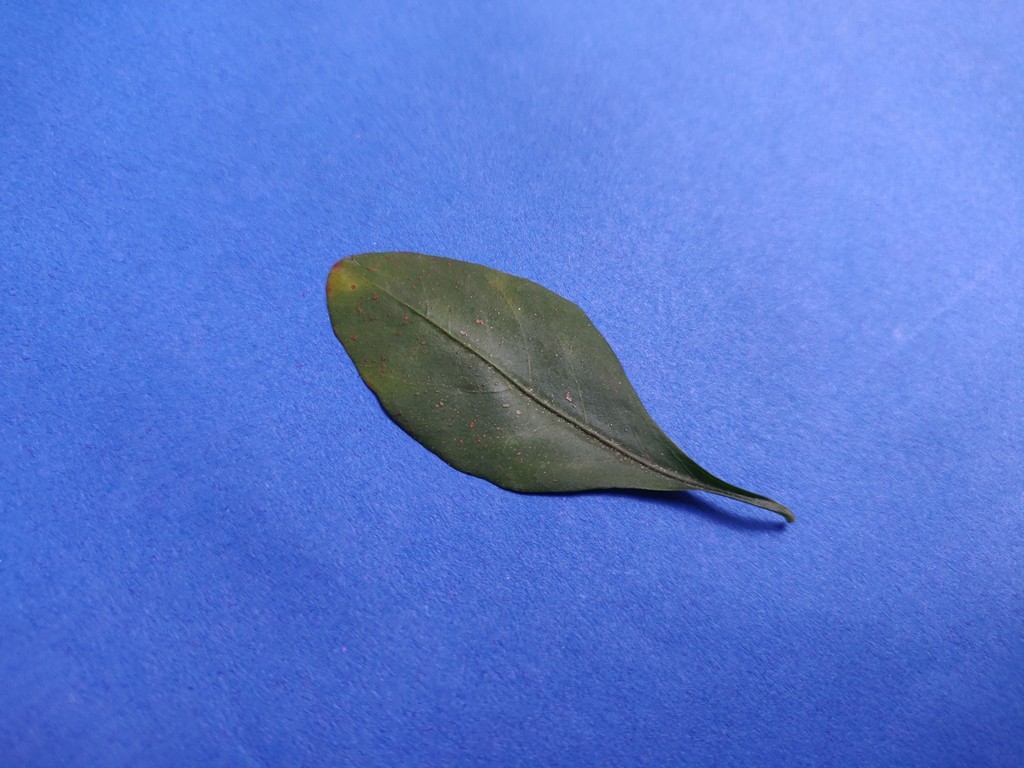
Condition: Unhealthy
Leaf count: single
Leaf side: front